Andriy Hrivko

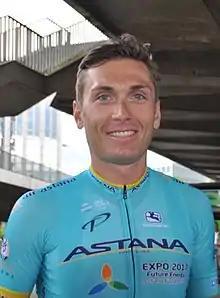
Hrivko at the 2017 Tour de France

Andriy Askoldovich Hrivko (also transliterated Hryvko or Grivko, born 7 August 1983) is a Ukrainian former racing cyclist, who rode professionally between 2005 and 2018. Since retiring from racing, Hrivko currently serves as the president of the Ukrainian Cycling Federation.